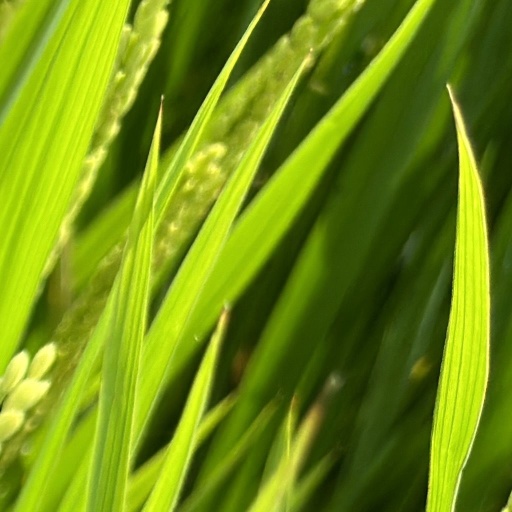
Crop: rice